Maicon (footballer, born September 1988)

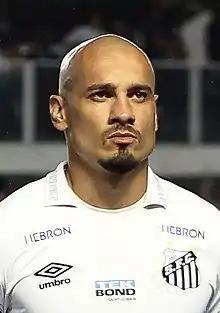
Maicon with Santos in 2022

Maicon Pereira Roque (born 14 September 1988), known simply as Maicon, is a Brazilian professional footballer who plays as a central defender for Campeonato Brasileiro Série B club Coritiba, on loan from Vasco da Gama.